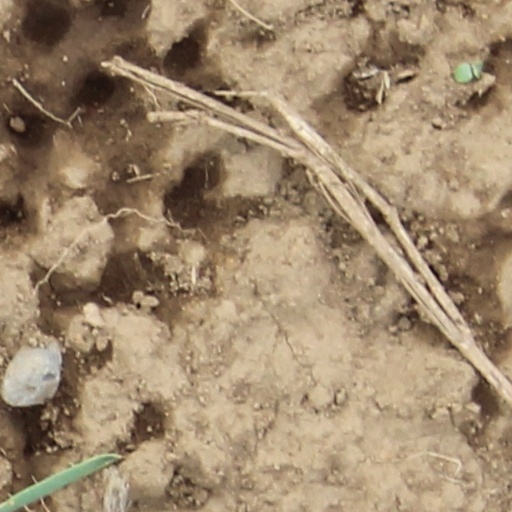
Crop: wheat